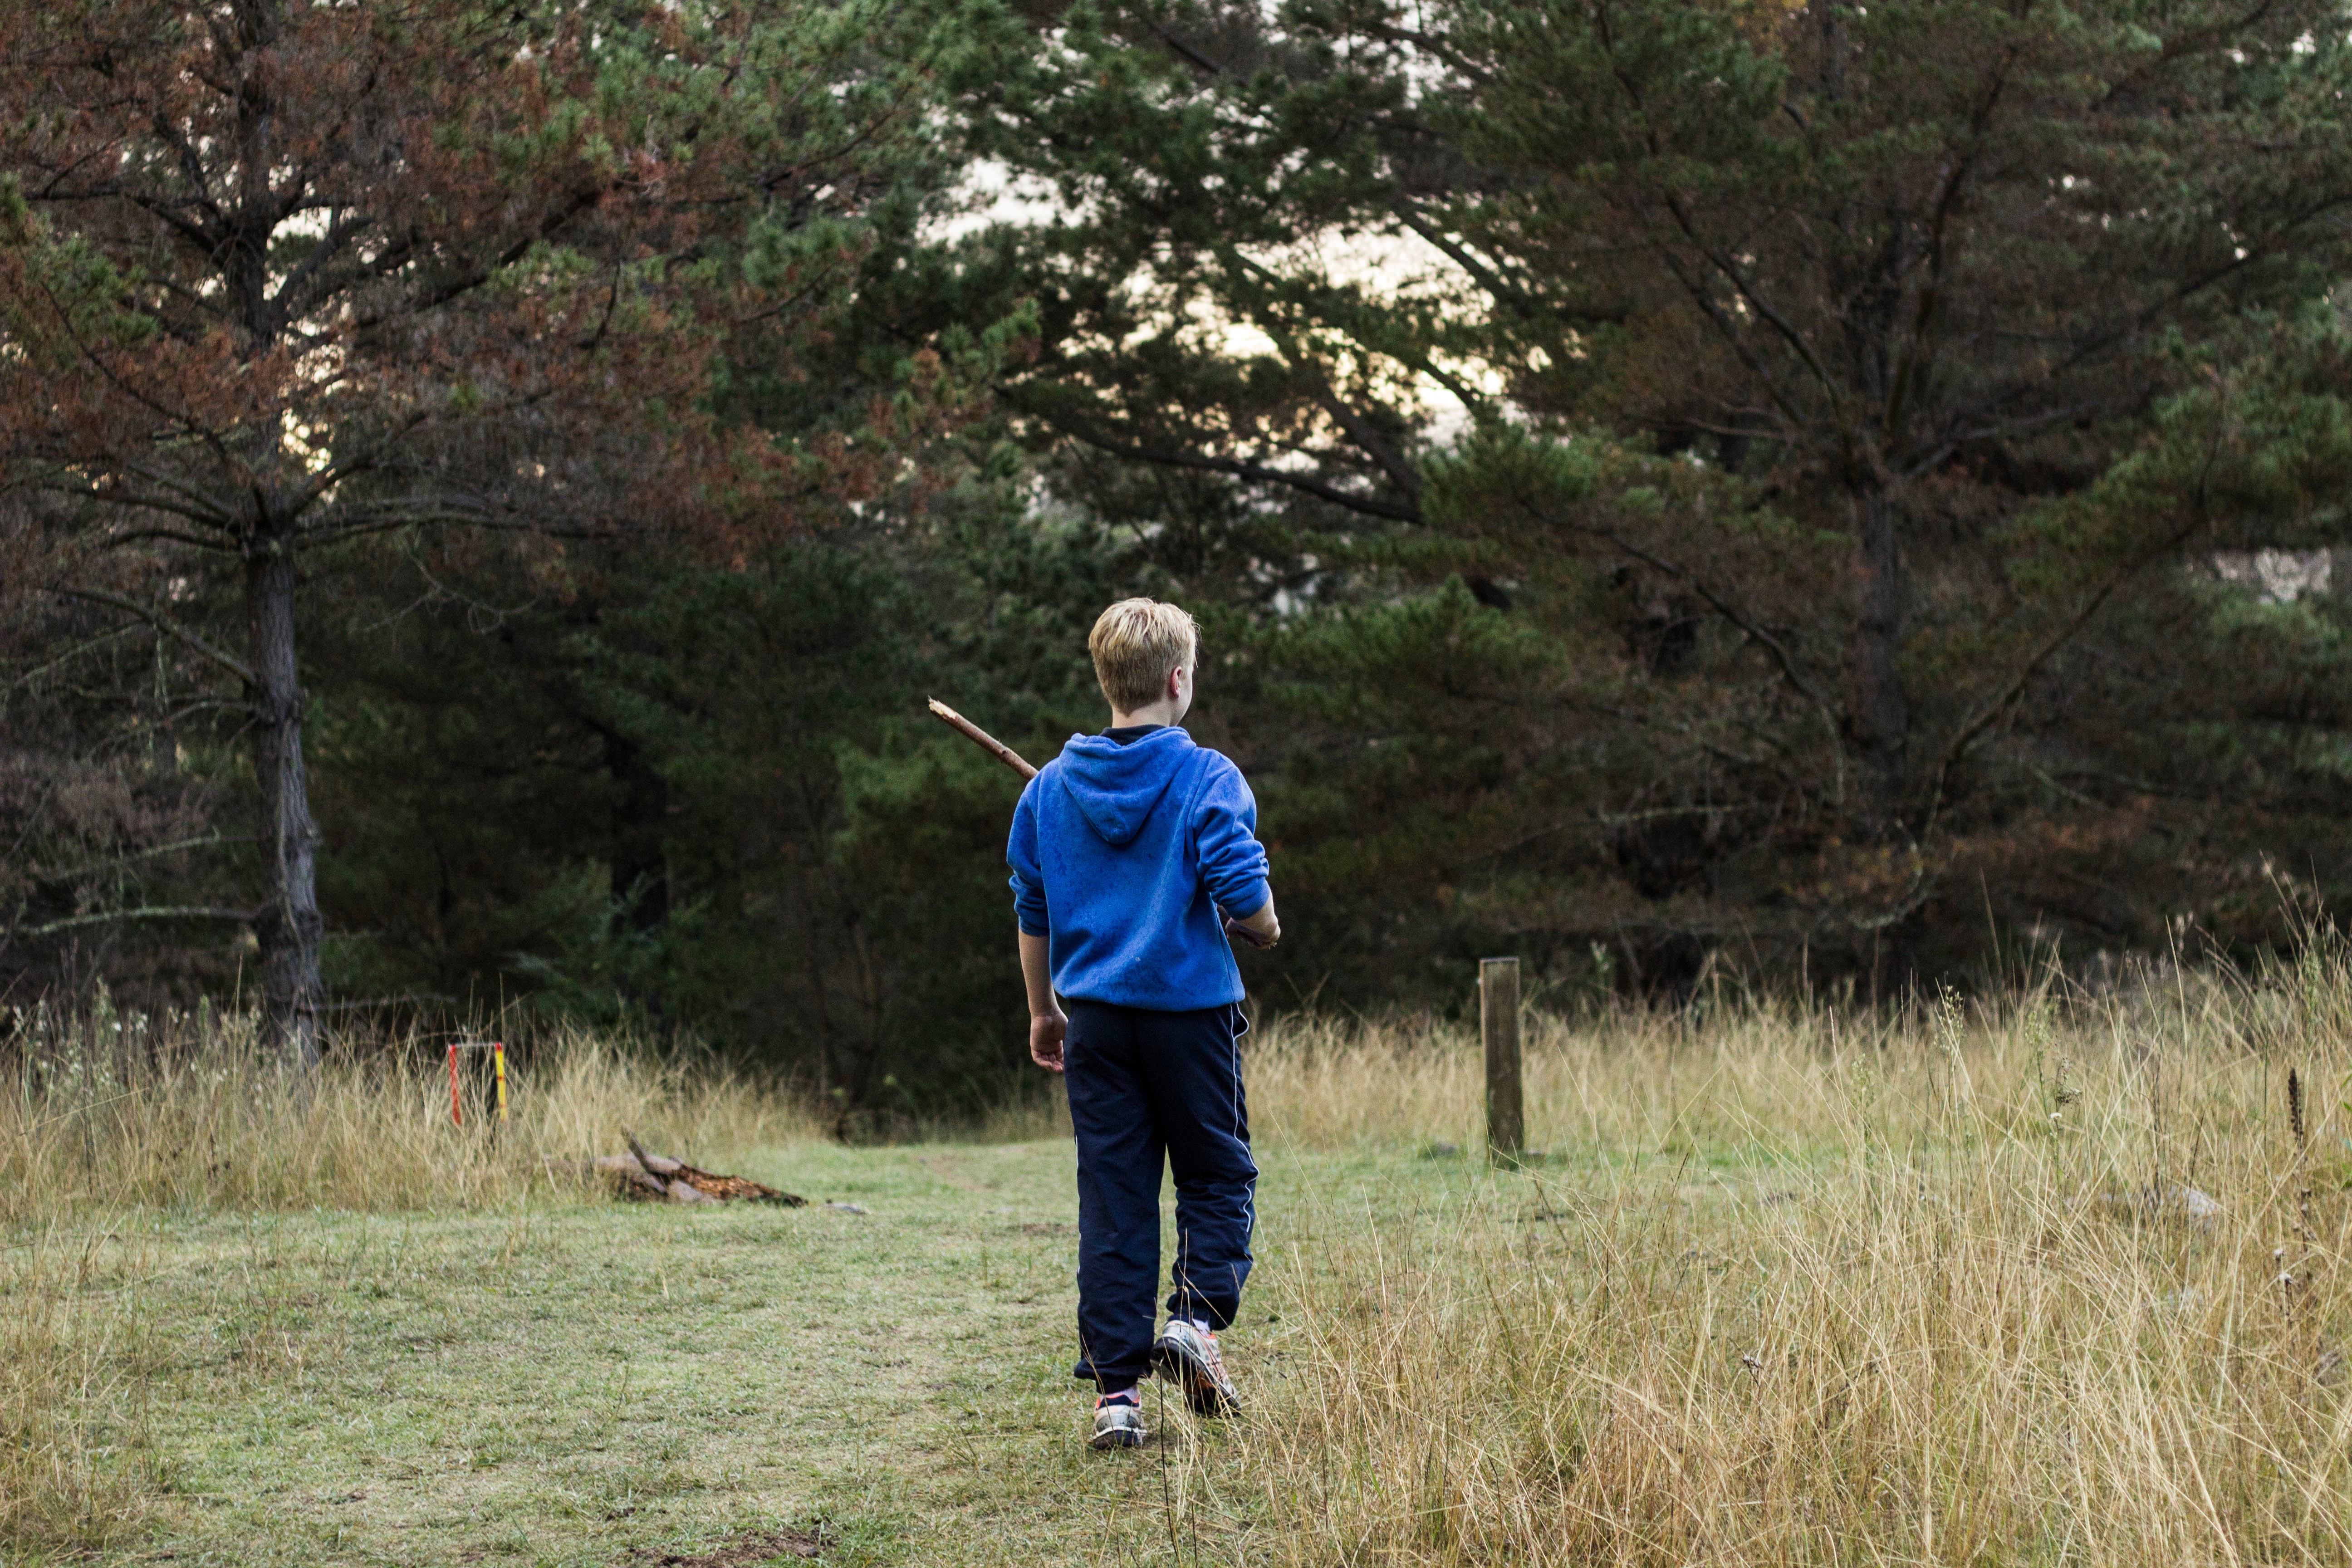
walking, meadow, running, recreation, jogging, sports, physical exercise, outdoor recreation, human action